Midnight breakfast

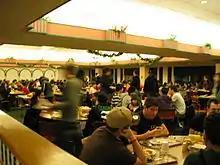
Students eating Midnight Breakfast at Tillett Dining Hall, Livingston Campus, Rutgers University

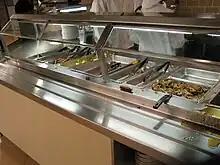
Midnight breakfast at Tillett Dining Hall, Livingston Campus, Rutgers University

Midnight breakfast is a generic term for a communal meal served at some American colleges and universities, often served during finals week. Culinary dishes that are generally considered breakfast foods are served in the school's dining hall late at night (hence "midnight") as a study break before or during final exams, or as a traditional community-building event. Sometimes food is served by faculty and staff. Midnight breakfast is an occasional event and should not be confused with school dining facilities that operate 24 hours a day on a regular basis.